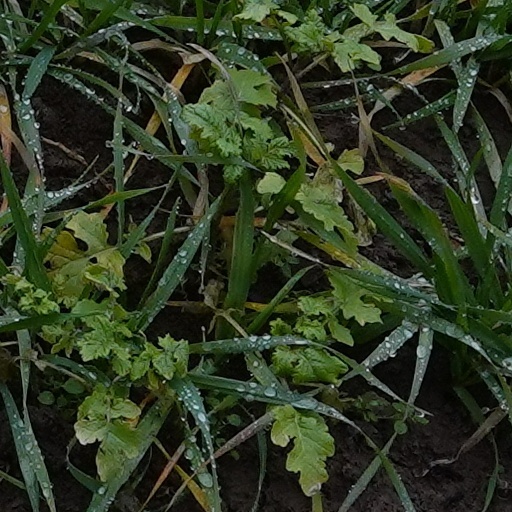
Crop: wheat